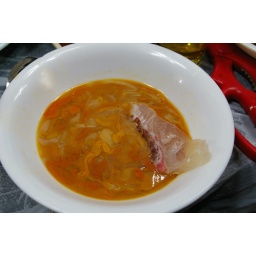
korean style raw fish restaurant in fish market